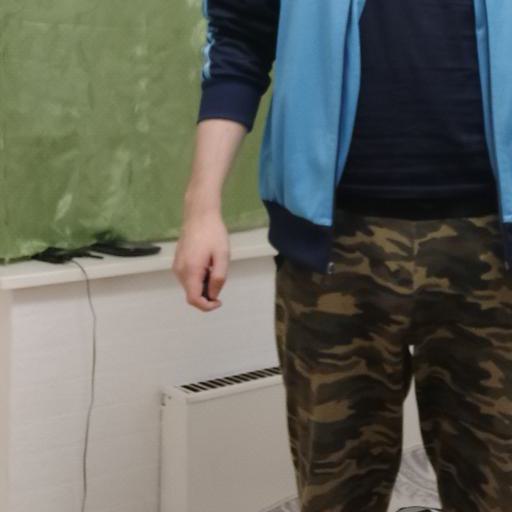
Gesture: no_gesture